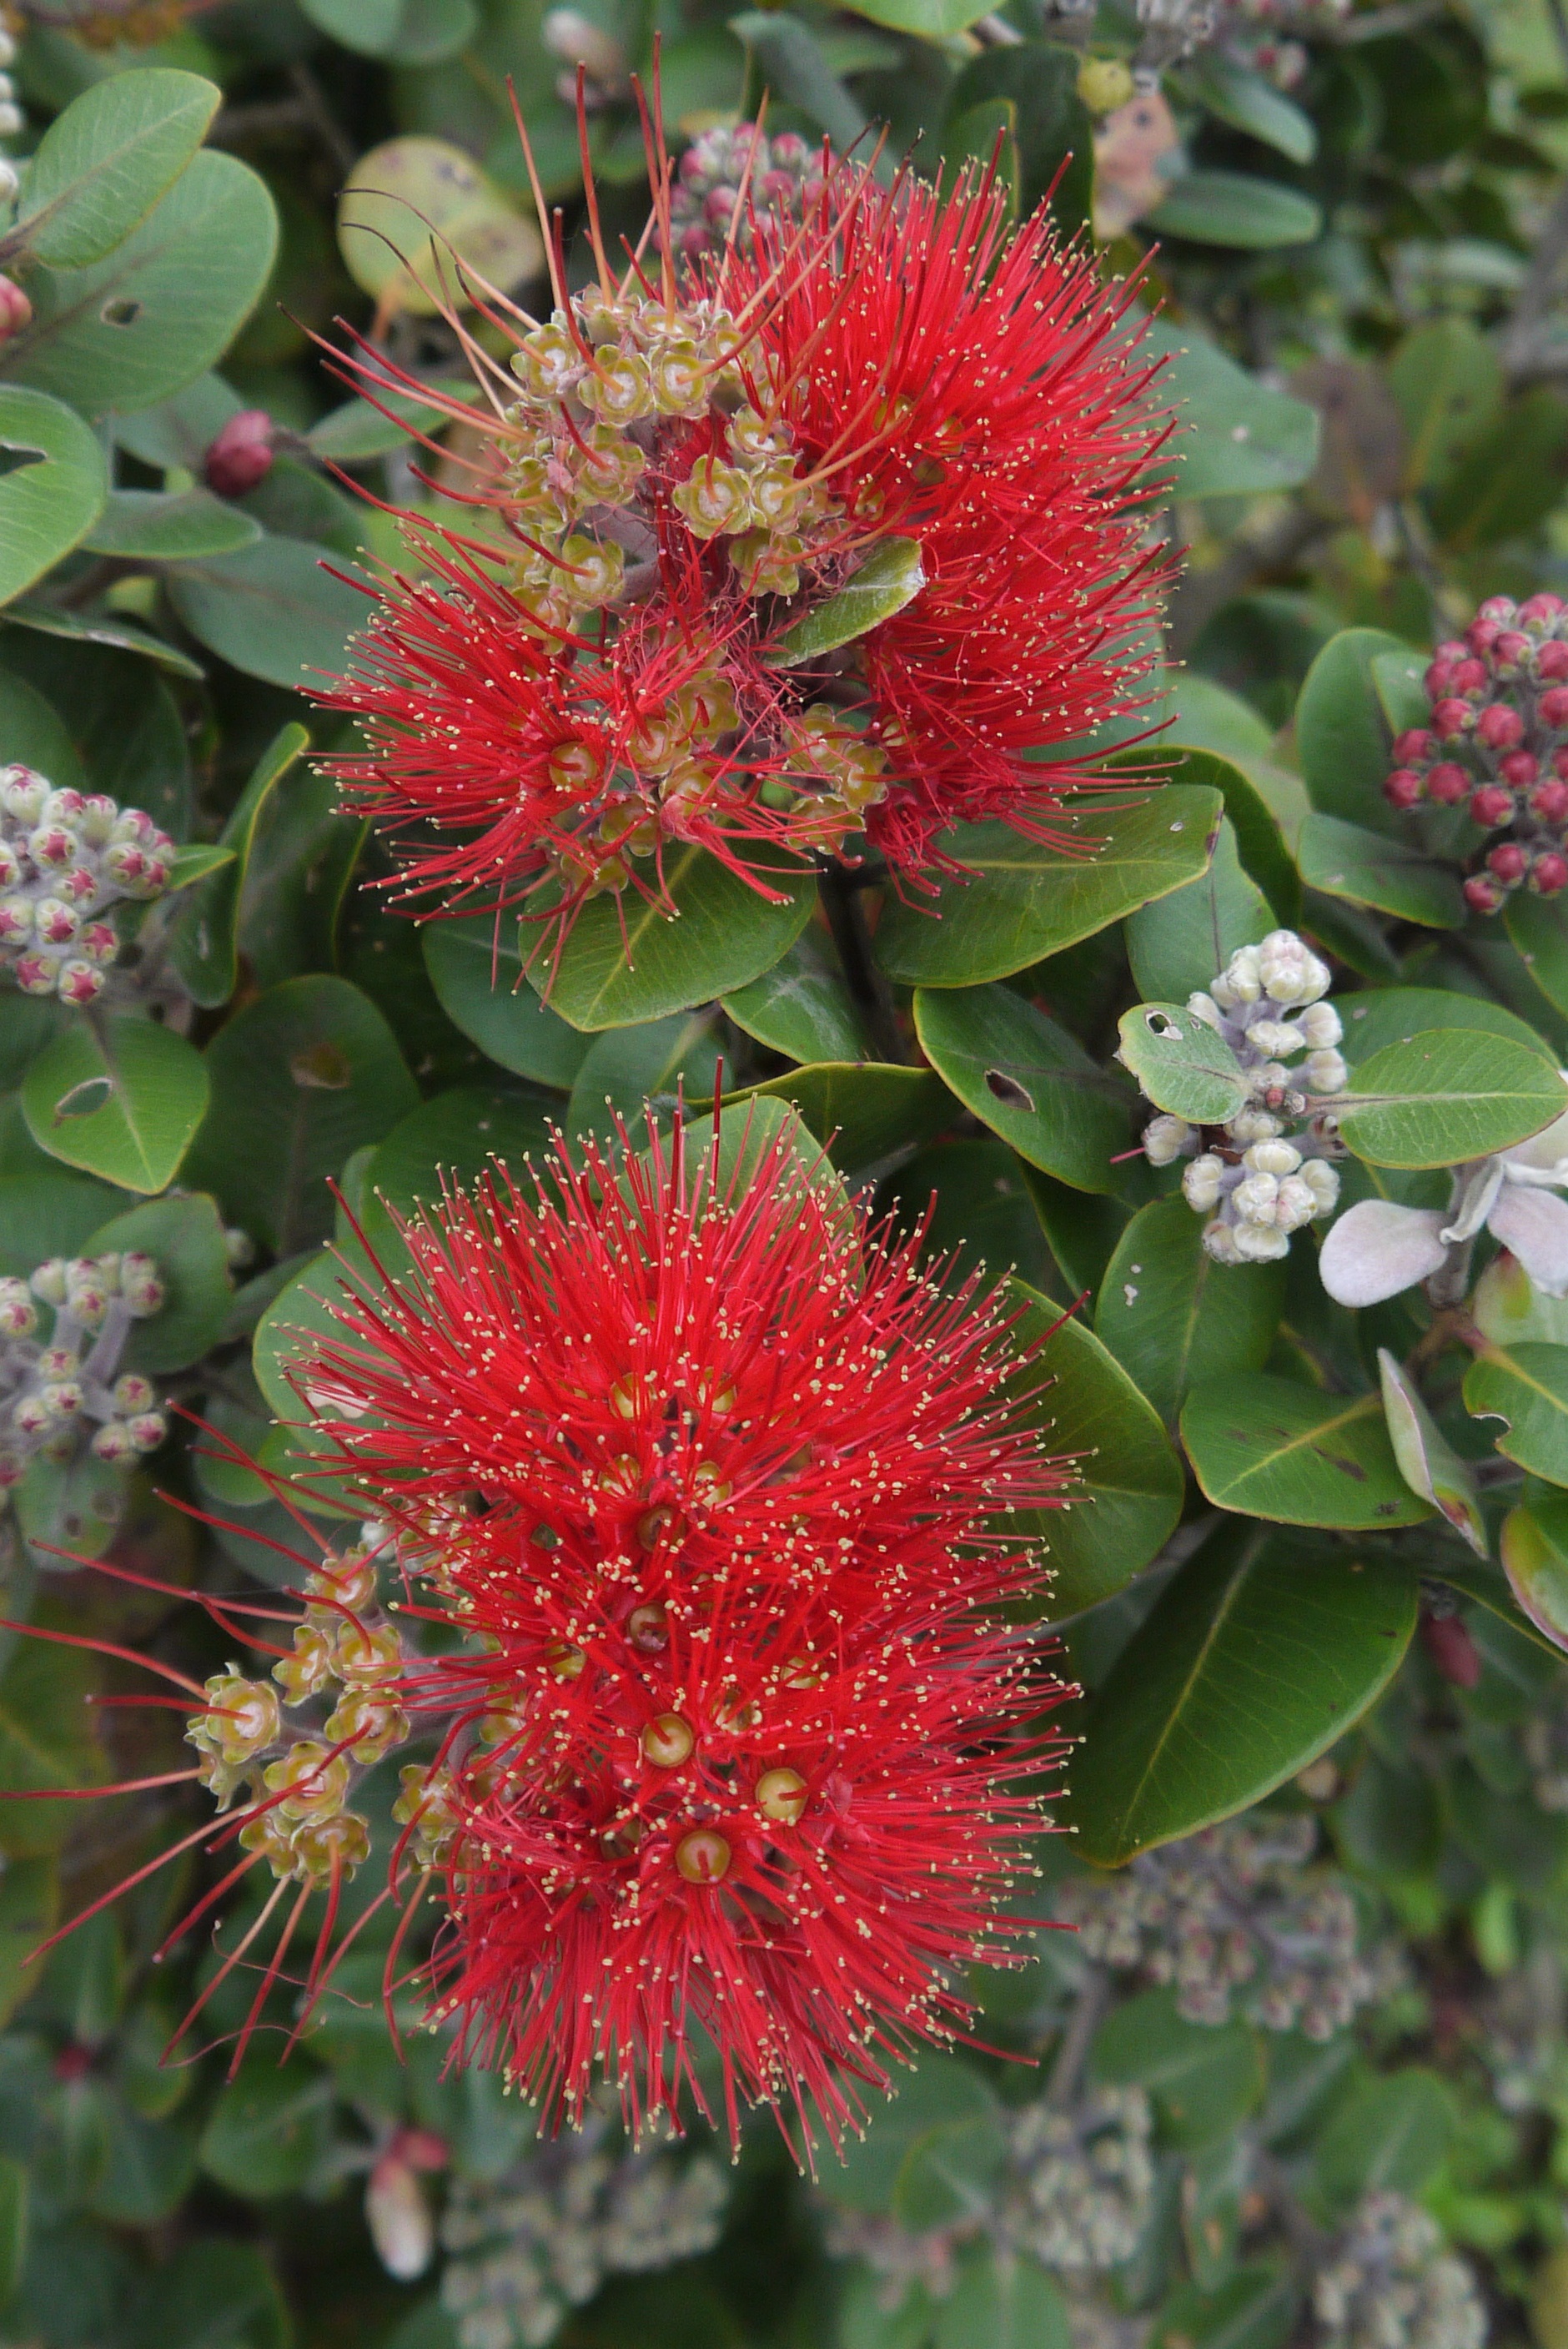
nature, plant, flower, travel, green, produce, scenic, evergreen, island, botany, tourism, flora, wildflower, flowers, native, north, shrub, new zealand, new, nz, zealand, destination, rambutan, flowering plant, land plant